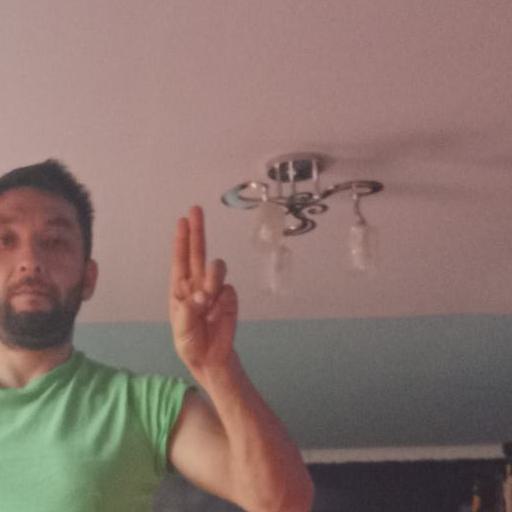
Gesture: two_up